The Jackal of Nahueltoro

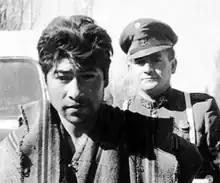
Valenzuela during his September 1960 arrest

Jorge del Carmen Valenzuela Torres (23 August 1938 – 30 April 1963), popularly known as "El Chacal de Nahueltoro" (The Jackal of Nahueltoro), was a Chilean farmer and mass murderer who killed his partner and his five stepchildren in what the Investigations Police of Chile has called one of the most important crimes of twentieth century Chile. After spending almost 3 years in prison, he was sentenced to execution by firing squad, which was carried out in 1963. His execution sparked an important debate in Chilean society, questioning the legitimacy of executing a man who had shown regret and rehabilitation.